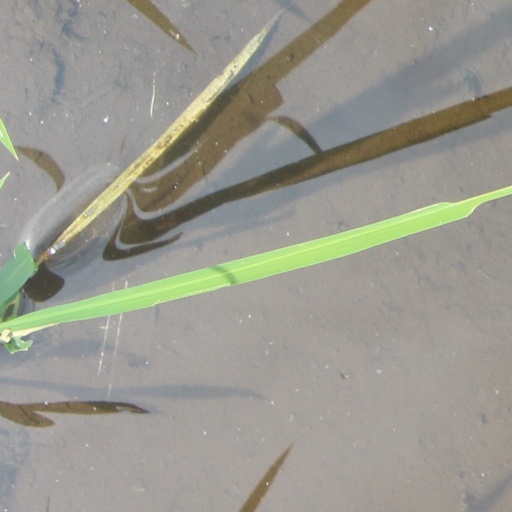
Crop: rice